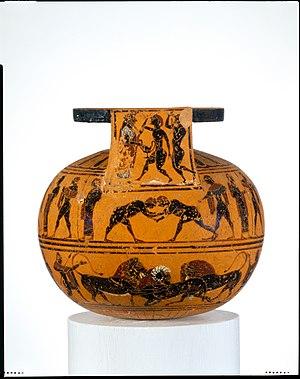
La lutte est une épreuve gymnique figurant au programme des Jeux olympiques antiques à partir des 18ᵉ jeux de 708 av. J.-C. Le vainqueur recevait une couronne d'olivier.